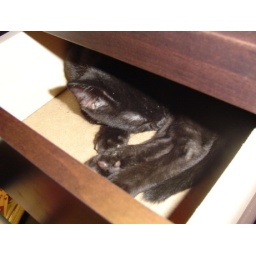
Antigone, napping in my desk drawer